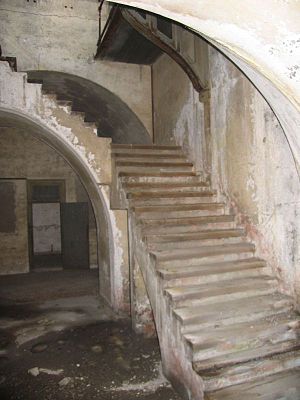
Prøvestenen
Prøvestensfortet, trappe til fortdækket.
Prøvestensfortet (Prøvestenen), trappen til fortdækket
Prøvestenen er en stor kunstig ø med et fort, hvis opgave oprindeligt var at beskytte indsejlingen til København.